Louis Paul Boon

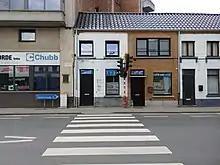
The birth-house of Boon, 2022, missing its commemorative plaque

He was born in 1912 as Lodewijk Paul Aalbrecht Boon in Aalst, Belgium, the oldest son in a working-class family. Although he was still very young during the First World War, memories of a German soldier shooting a prisoner would end up in later autobiographical work. Boon left school at age 16 to work for his father as a car painter. He was expelled from school for possession of forbidden books. During evenings and weekends he studied art at the Academy of Fine Arts, but soon had to abandon his studies due to lack of funds. In 1936 he married Jeanneke De Wolf. Three years later, their son Jo was born.